Question: Please indicate a possible affordance area of the boxing_punching_bag that can be used for punching
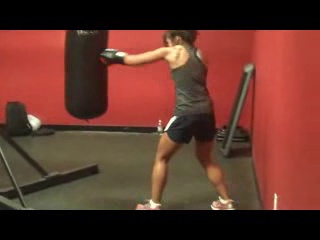
Answer: [67, 30, 113, 116]